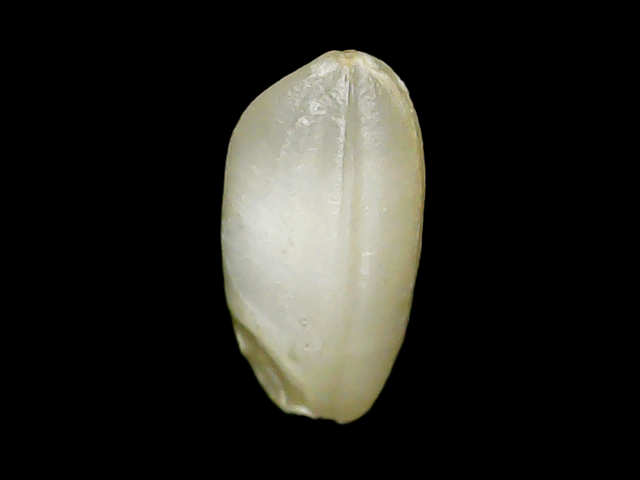
Rice variety: Binadhan10